Meet the Parents

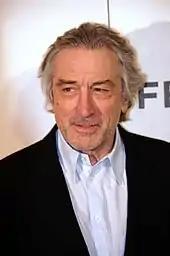
Robert De Niro was cast upon the suggestion of Universal Studios due to critical acclaim of his recent comedy work.

On the suggestion of Universal Studios, Roach cast De Niro in the role of Jack Byrnes due to critical acclaim of his recent comedy work in films such as "Analyze This" and the live-action/animated film "The Adventures of Rocky and Bullwinkle". His character is Pam's father and a retired CIA operative who is overly protective of his family and has a hard time warming up to his daughters' love interests. The script was not written with De Niro in mind as Jack Byrnes; the first draft of the script was completed in 1996, three years before De Niro appeared in "Analyze This". However, shortly after De Niro finished filming "The Adventures of Rocky and Bullwinkle", Universal suggested to Roach that he should cast him for the role, to which Roach agreed that he had "no reservations whatsoever".